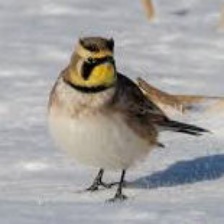
Species: HORNED LARK
Scientific name: EREMOPHILA ALPESTRIS